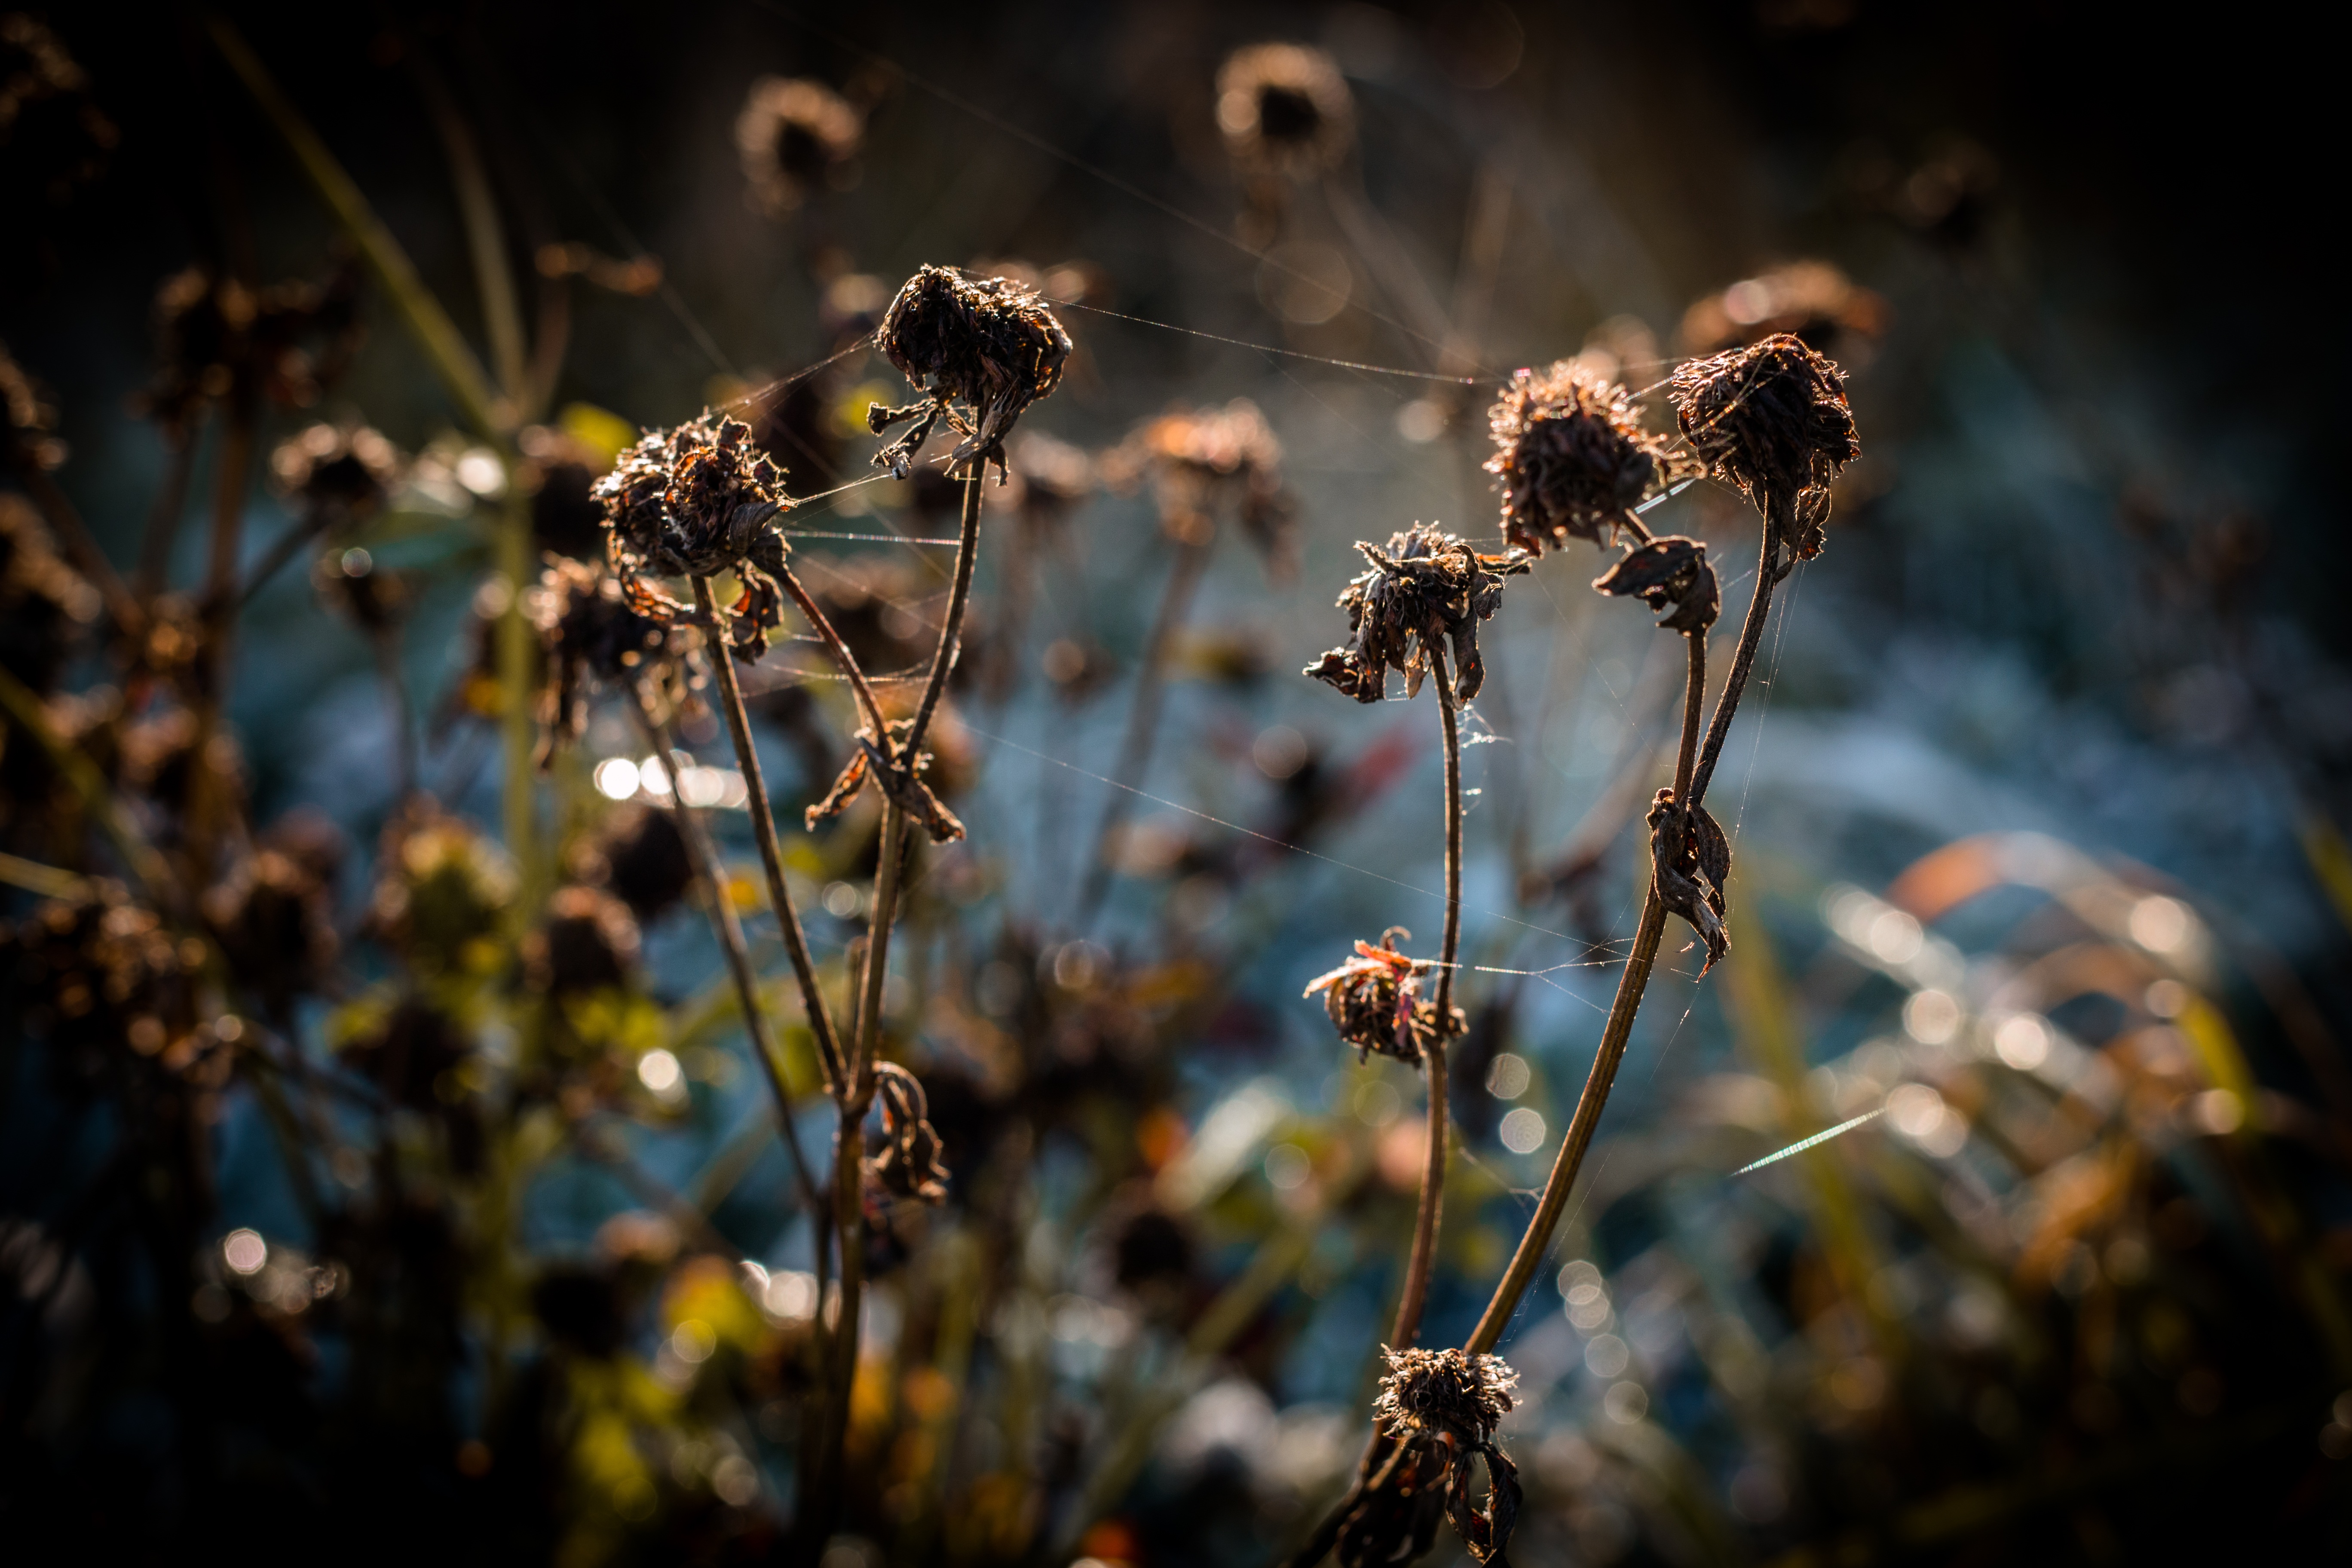
nature, forest, grass, branch, plant, photography, sunlight, leaf, flower, country, autumn, darkness, flora, season, close up, fields, mountains, thistle, macro photography, slovakia, computer wallpaper